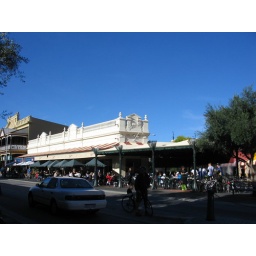
The last of 3 least matching but colourful buildings strung together in the backdrop of a clear blue sky